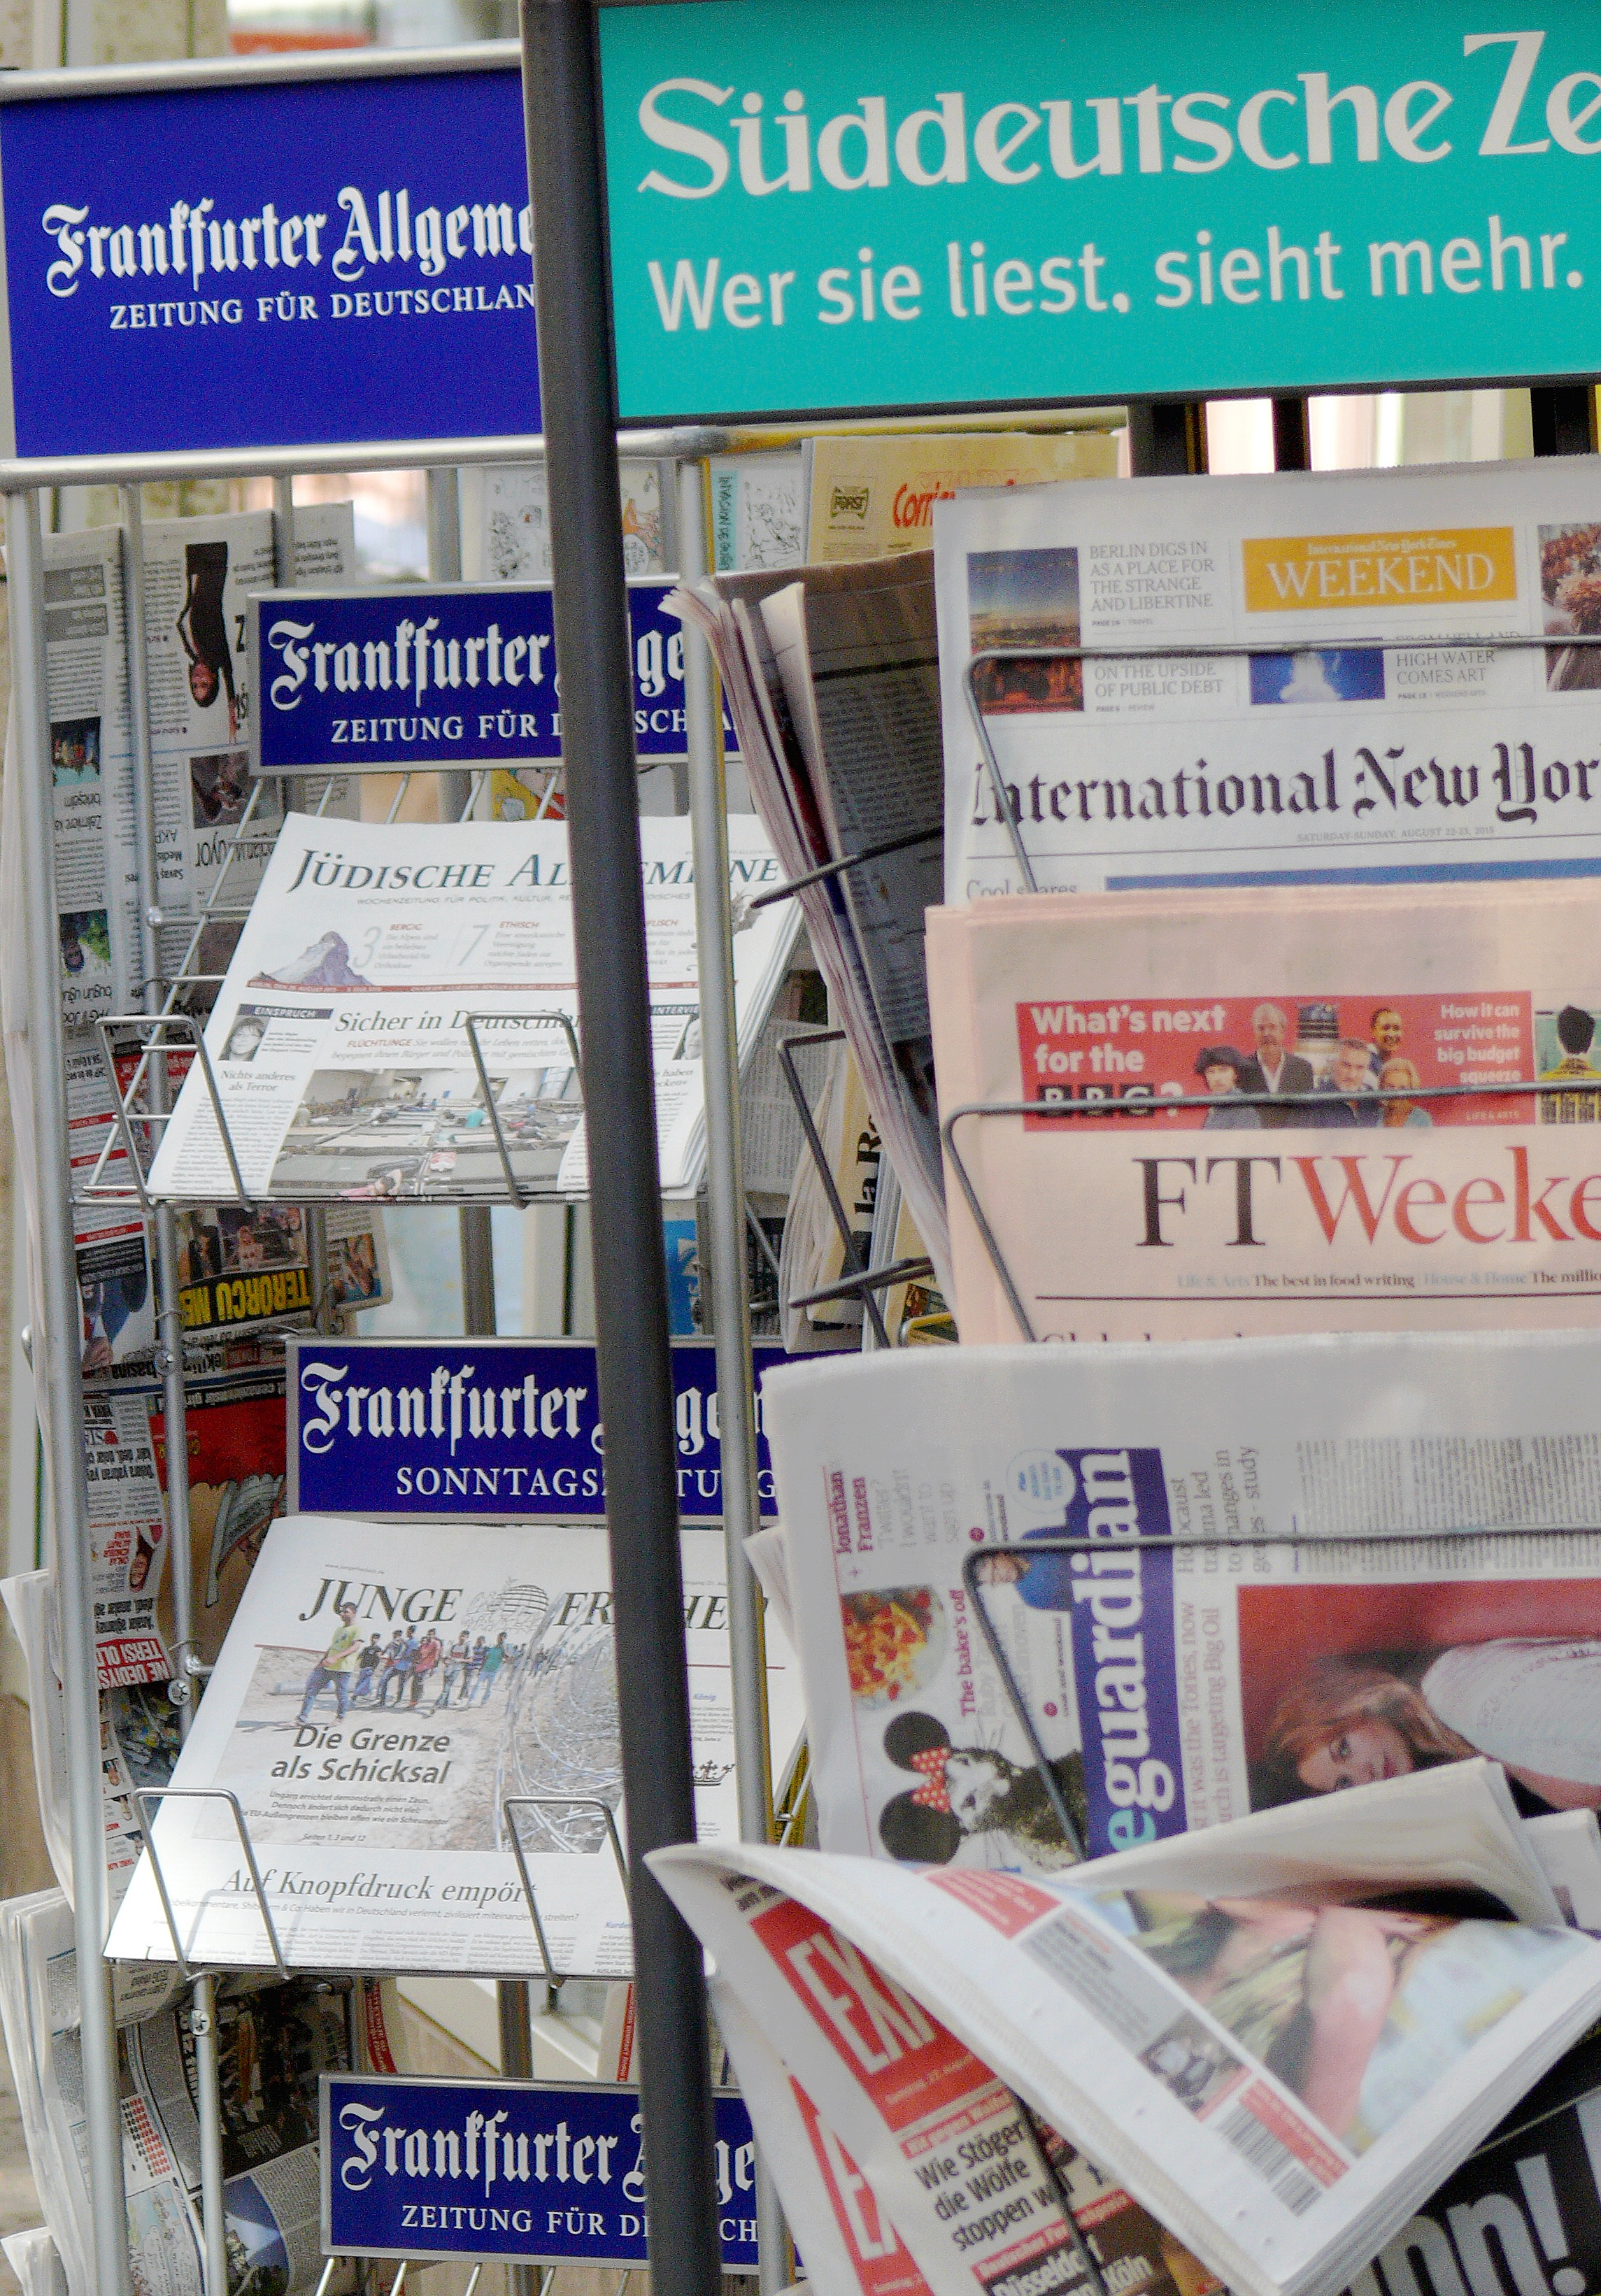
advertising, journal, newspaper, magazine, brand, cash, kiosk, sale, newspapers, publication, newspaper racks, newspaper stand